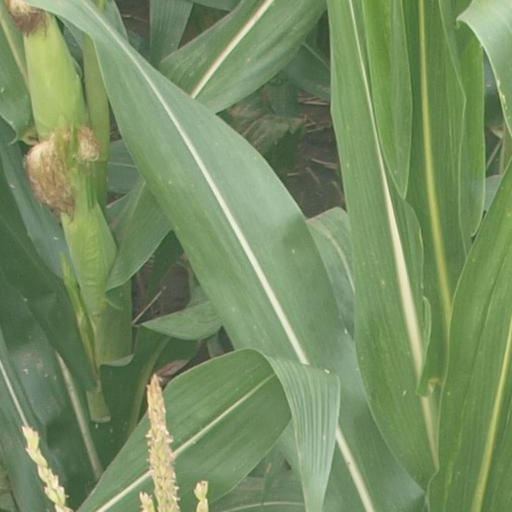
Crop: maize; corn